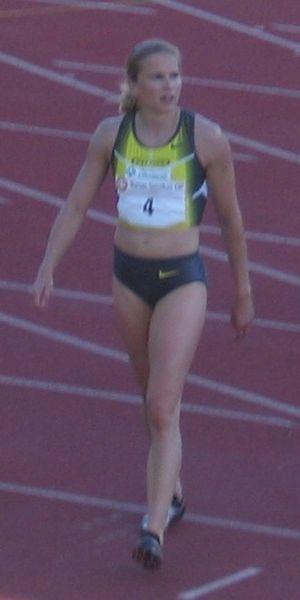
Johanna Halkoaho est une athlète finlandaise spécialiste du 100 mètres haies ainsi que du saut en longueur.